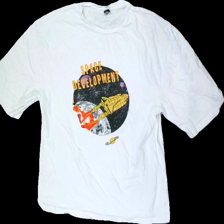
View: front
Type: T-shirt
Category: Men
Brand: Not in the list
Brand text on label: Dazy
Colors: White, Black, Yellow, Multicolor
Material: 100% Cotton
Pattern: Other
Cut: Regular
Size: M
Season: All
Price range: <50
Recommended usage: Reuse